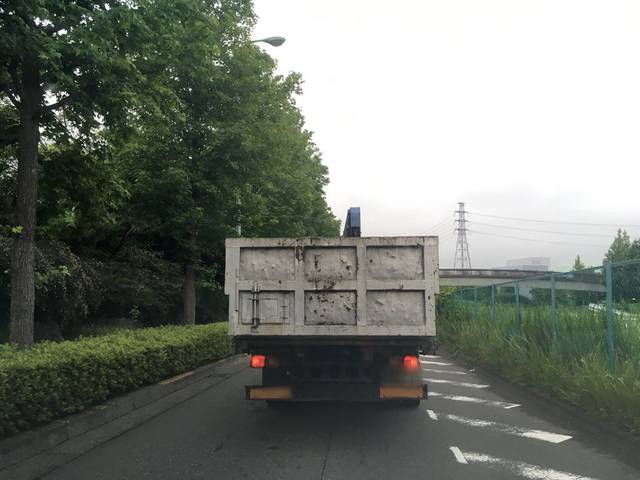
Region: Japan
Coordinates: 35.636, 139.488